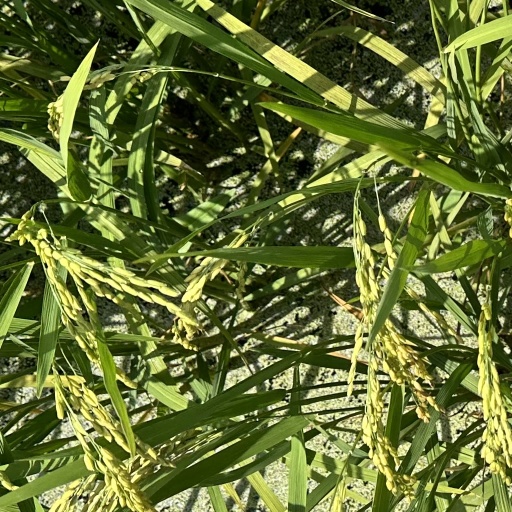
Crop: rice